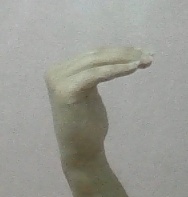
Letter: haa